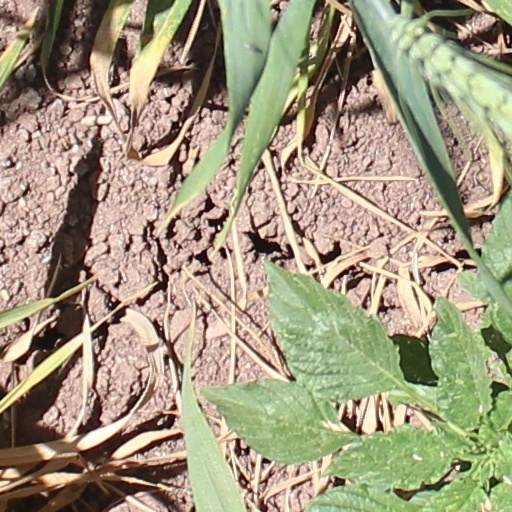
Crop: wheat